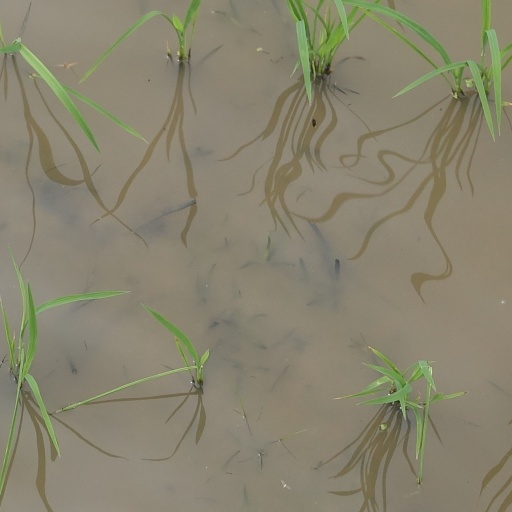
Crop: rice